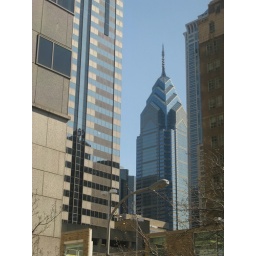
View outside of the window near the butterfly garden